McDonnell Douglas F-4 Phantom II in Australian service

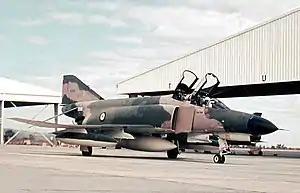
A RAAF F-4E Phantom II at RAAF Base Pearce in 1971

The Royal Australian Air Force (RAAF) operated 24 McDonnell Douglas F-4E Phantom II fighter-bomber aircraft in the ground attack role between 1970 and 1973. The Phantoms were leased from the United States Air Force (USAF) as an interim measure owing to delays in the delivery of the RAAF's 24 General Dynamics F-111C bombers. The F-4Es were considered successful in this role, but the government did not agree to a proposal from the RAAF to retain the aircraft after the F-111s entered service in 1973.